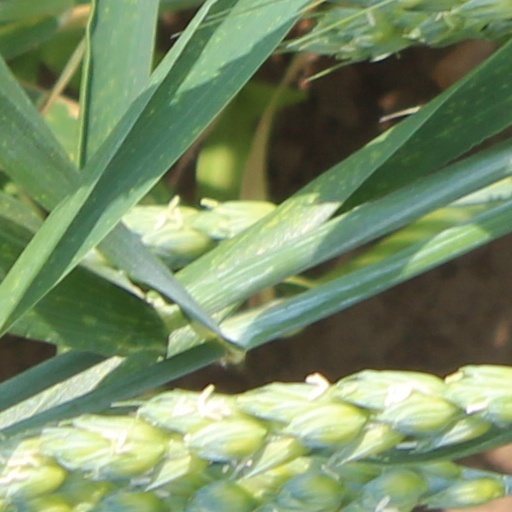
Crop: wheat